Refik Koraltan

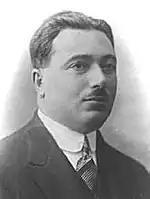
Refik Koraltan in the 1920s

Koraltan entered public service as an assistant prosecutor and became the Attorney General of Karaman in 1915. He was assigned as police inspector on 2 March 1918, and charged as Chief of Police of Trabzon on 29 May 1918. During this duty, he facilitated the establishment of the "Society of Defence of the National Rights to counteract the Pontus-Greek Organizations" that started to appear after the end of World War I.